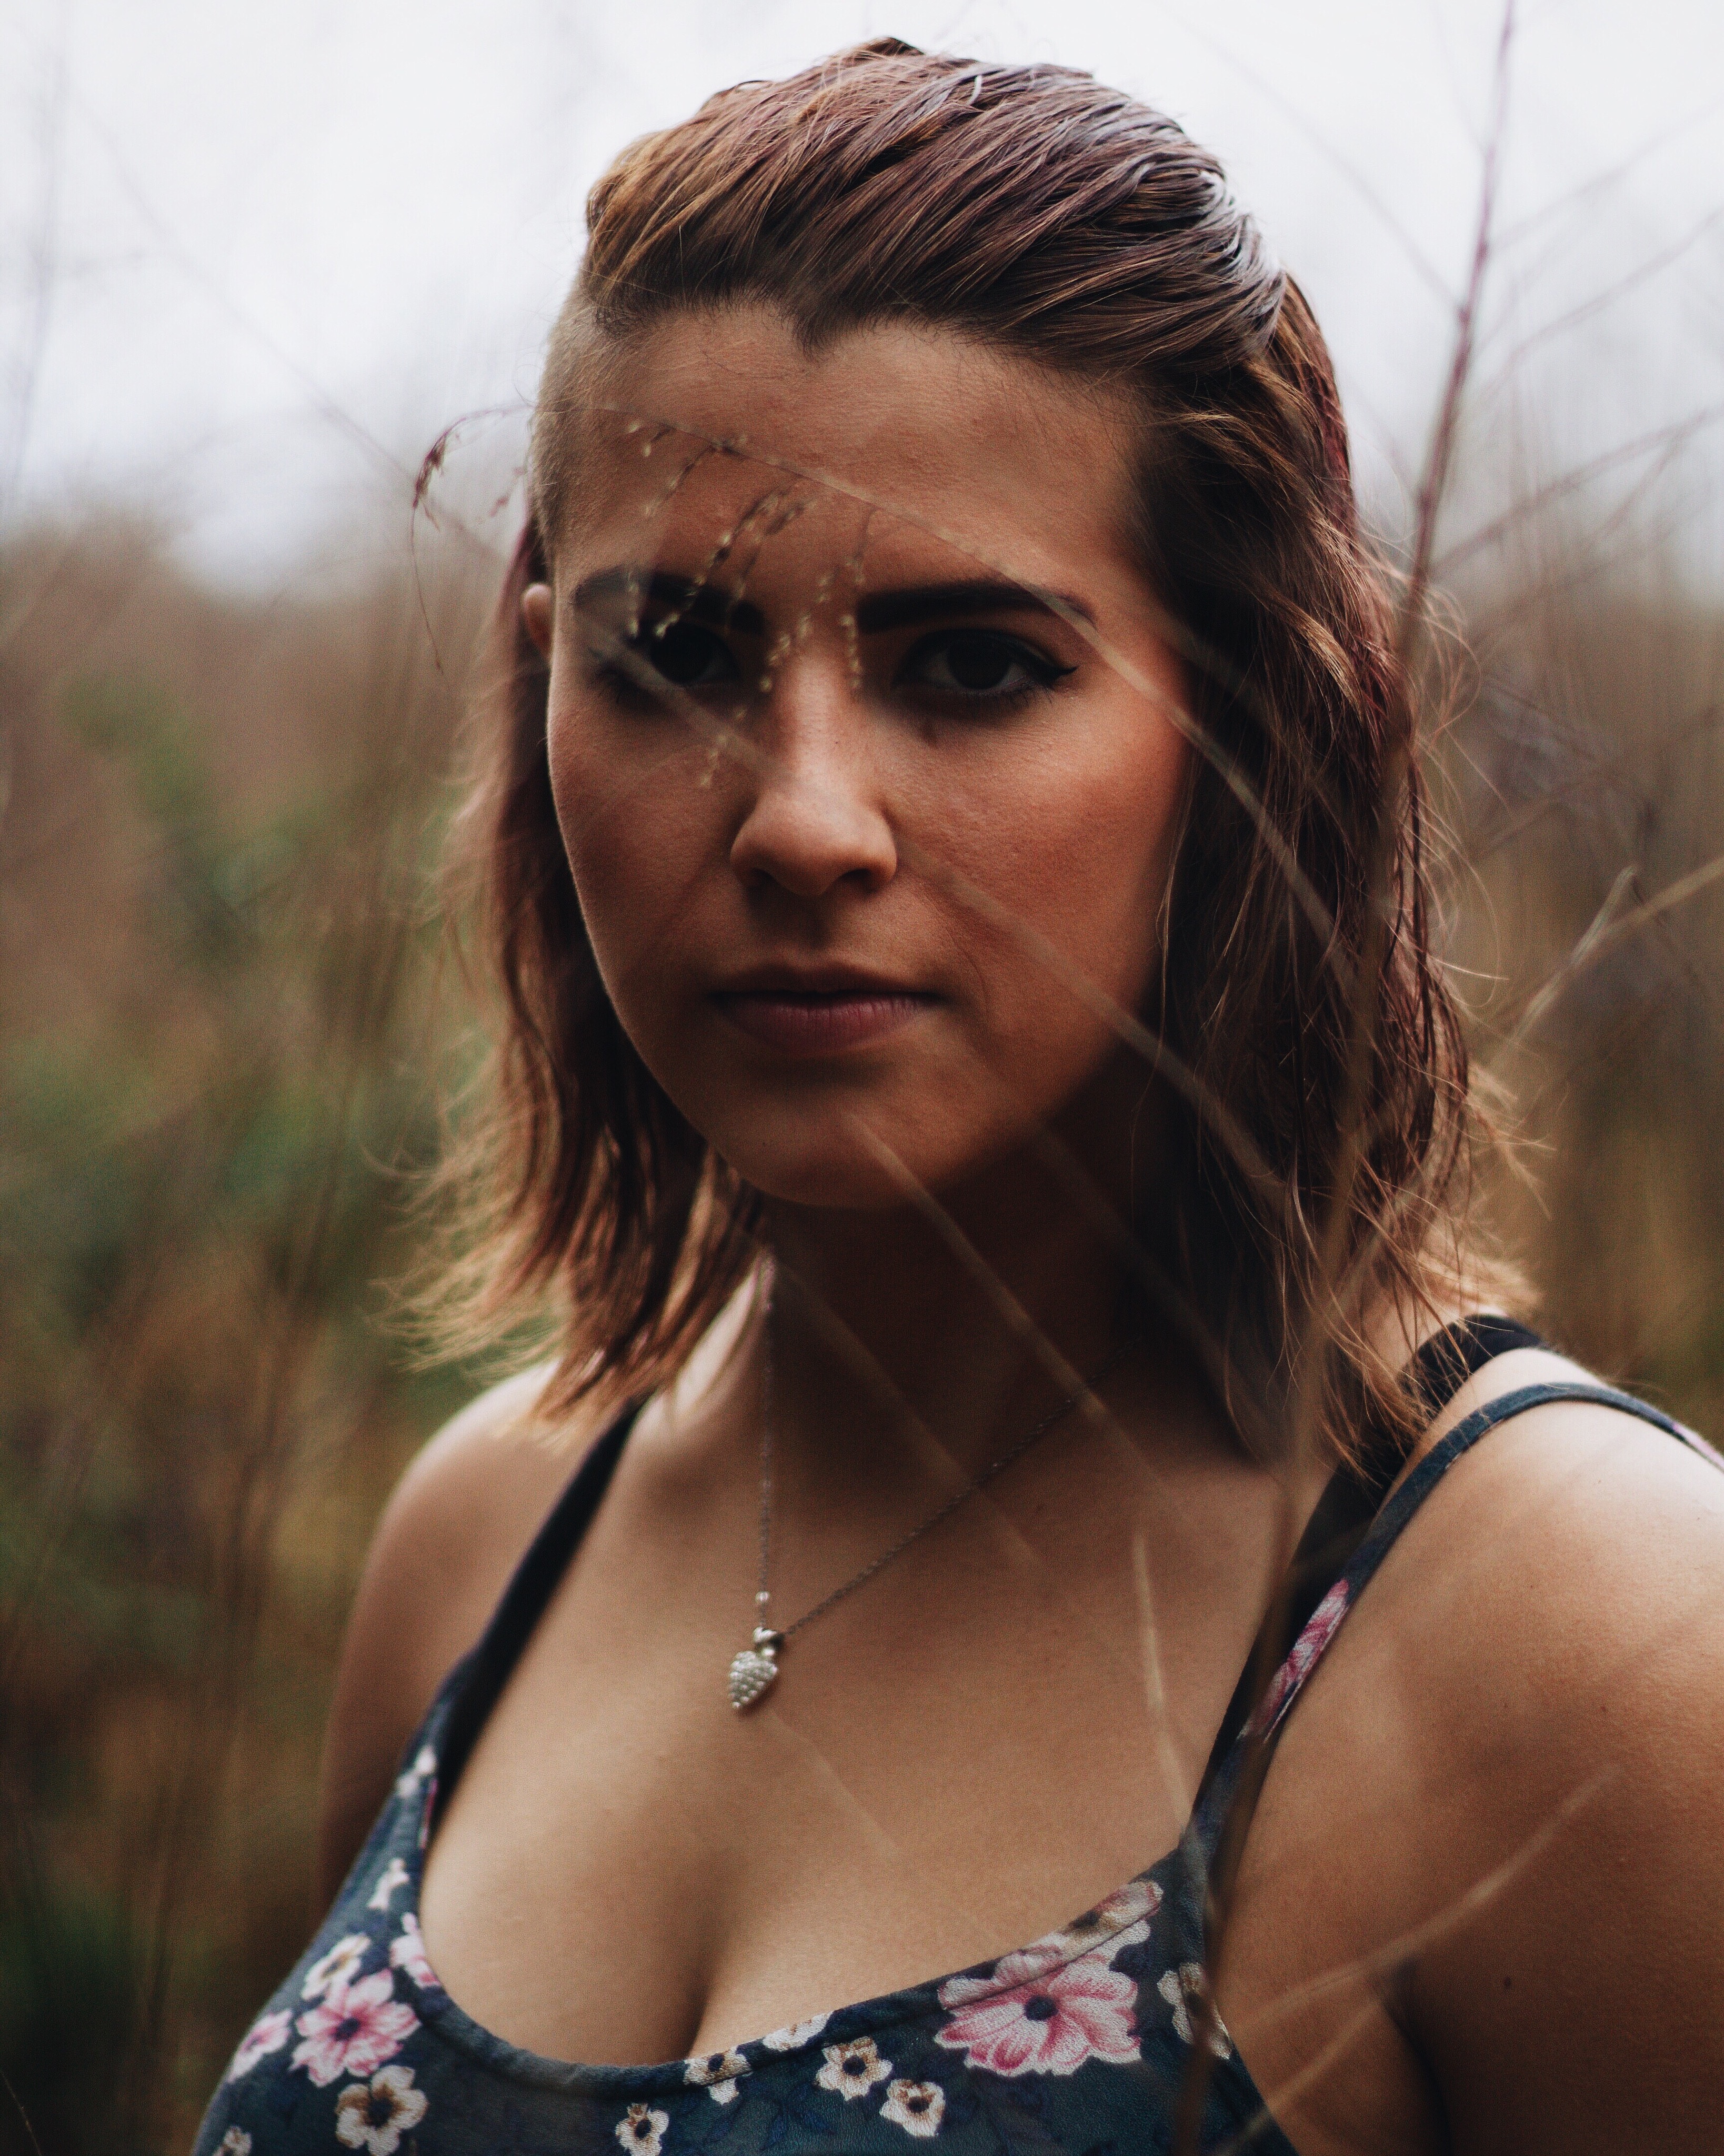
person, girl, woman, hair, photography, portrait, model, lady, facial expression, hairstyle, smile, long hair, human body, face, eye, head, skin, beauty, abdomen, photo shoot, brown hair